Hans Mayer

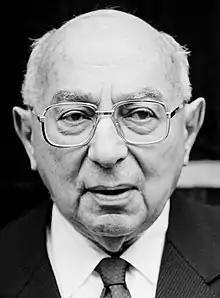
Image of Hans Mayer

Hans Mayer (pseudonym: Martin Seiler; 19 March 1907, Cologne – 19 May 2001, Tübingen) was a German literary scholar. Mayer was also a jurist and social researcher and was internationally recognized as a critic, author and musicologist.